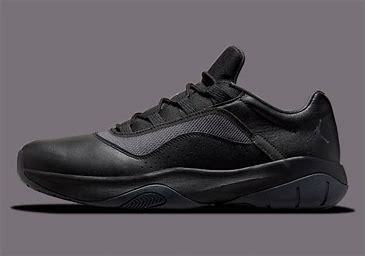
Brand: Jordan
Model: 11 Cmft